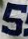
Number: 5